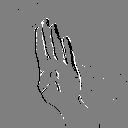
ASL letter: b